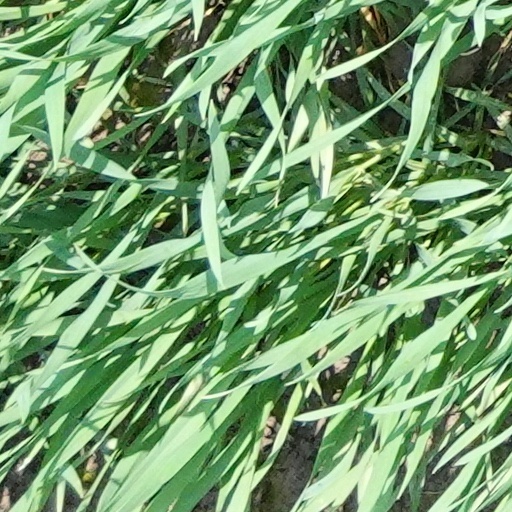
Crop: wheat